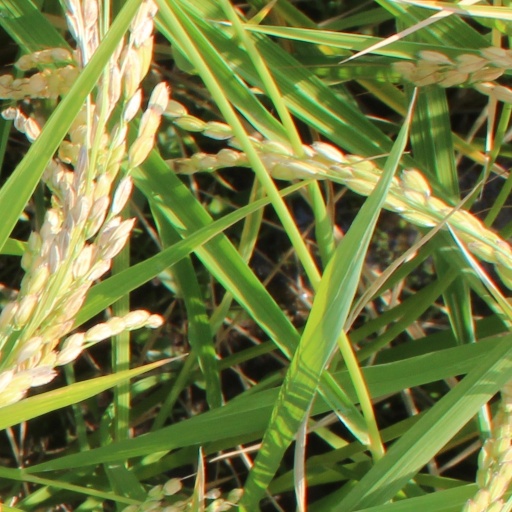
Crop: rice